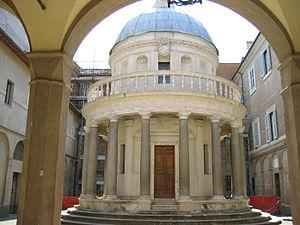
L’architecture de la Renaissance, née en Italie, a gagné progressivement tous les autres pays d'Europe entre le début du XVᵉ siècle et le début du XVIIᵉ siècle. Elle procède d'une recherche consciente et de l'assimilation d'éléments historiquement authentiques de la pensée et de la culture matérielle des Grecs et des Romains. En effet, l'époque antique apparaît aux érudits italiens de cette période comme l’apogée de tous les arts. Pourtant, ils ne cherchent pas à simplement l’imiter, mais à s’en inspirer pour l’égaler, voire la surpasser. Ce retour à l’Antiquité est appelé « hellénisme ».